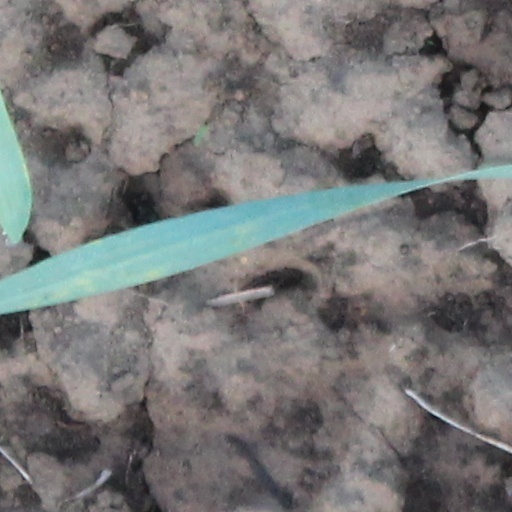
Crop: wheat